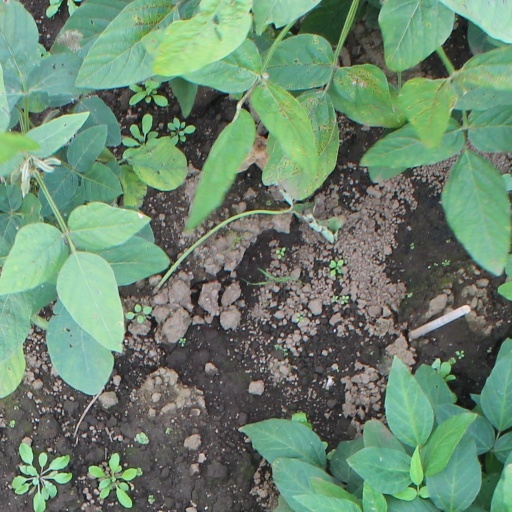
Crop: soybean